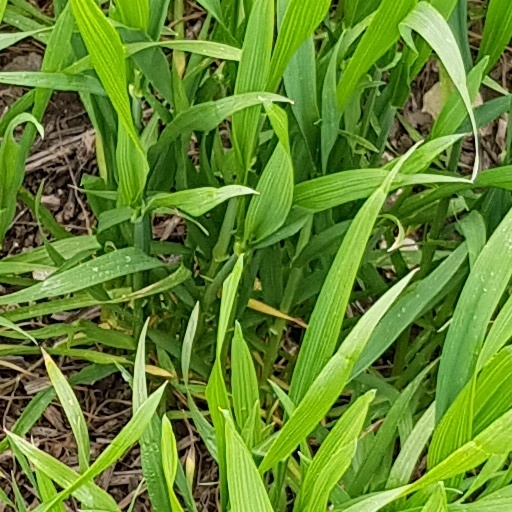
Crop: wheat